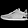
Label: Sneaker